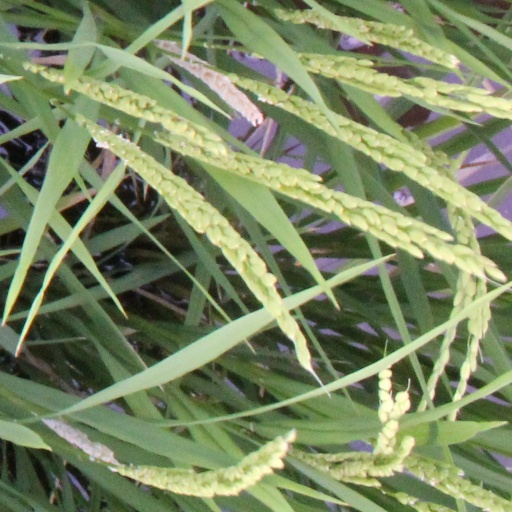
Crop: rice